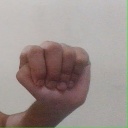
अक्षर: ठ